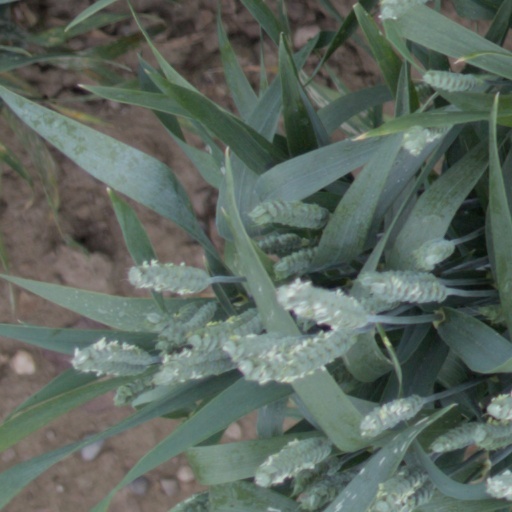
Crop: wheat